Doctor Who season 21

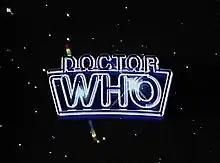
Title card as used in the season finale "The Twin Dilemma".

During this season, the title card was slightly modified for the final serial "The Twin Dilemma", and continued during Colin Baker's reign as the Sixth Doctor until the end of the season 23 14 episode epic "The Trial of a Time Lord".